Glenmore Reservoir

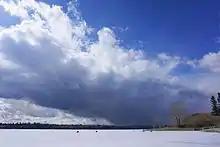
Glenmore Reservoir, March 25, 2016

There are popular pathways and bikeways looping around the perimeter of Glenmore Reservoir that are open all year.